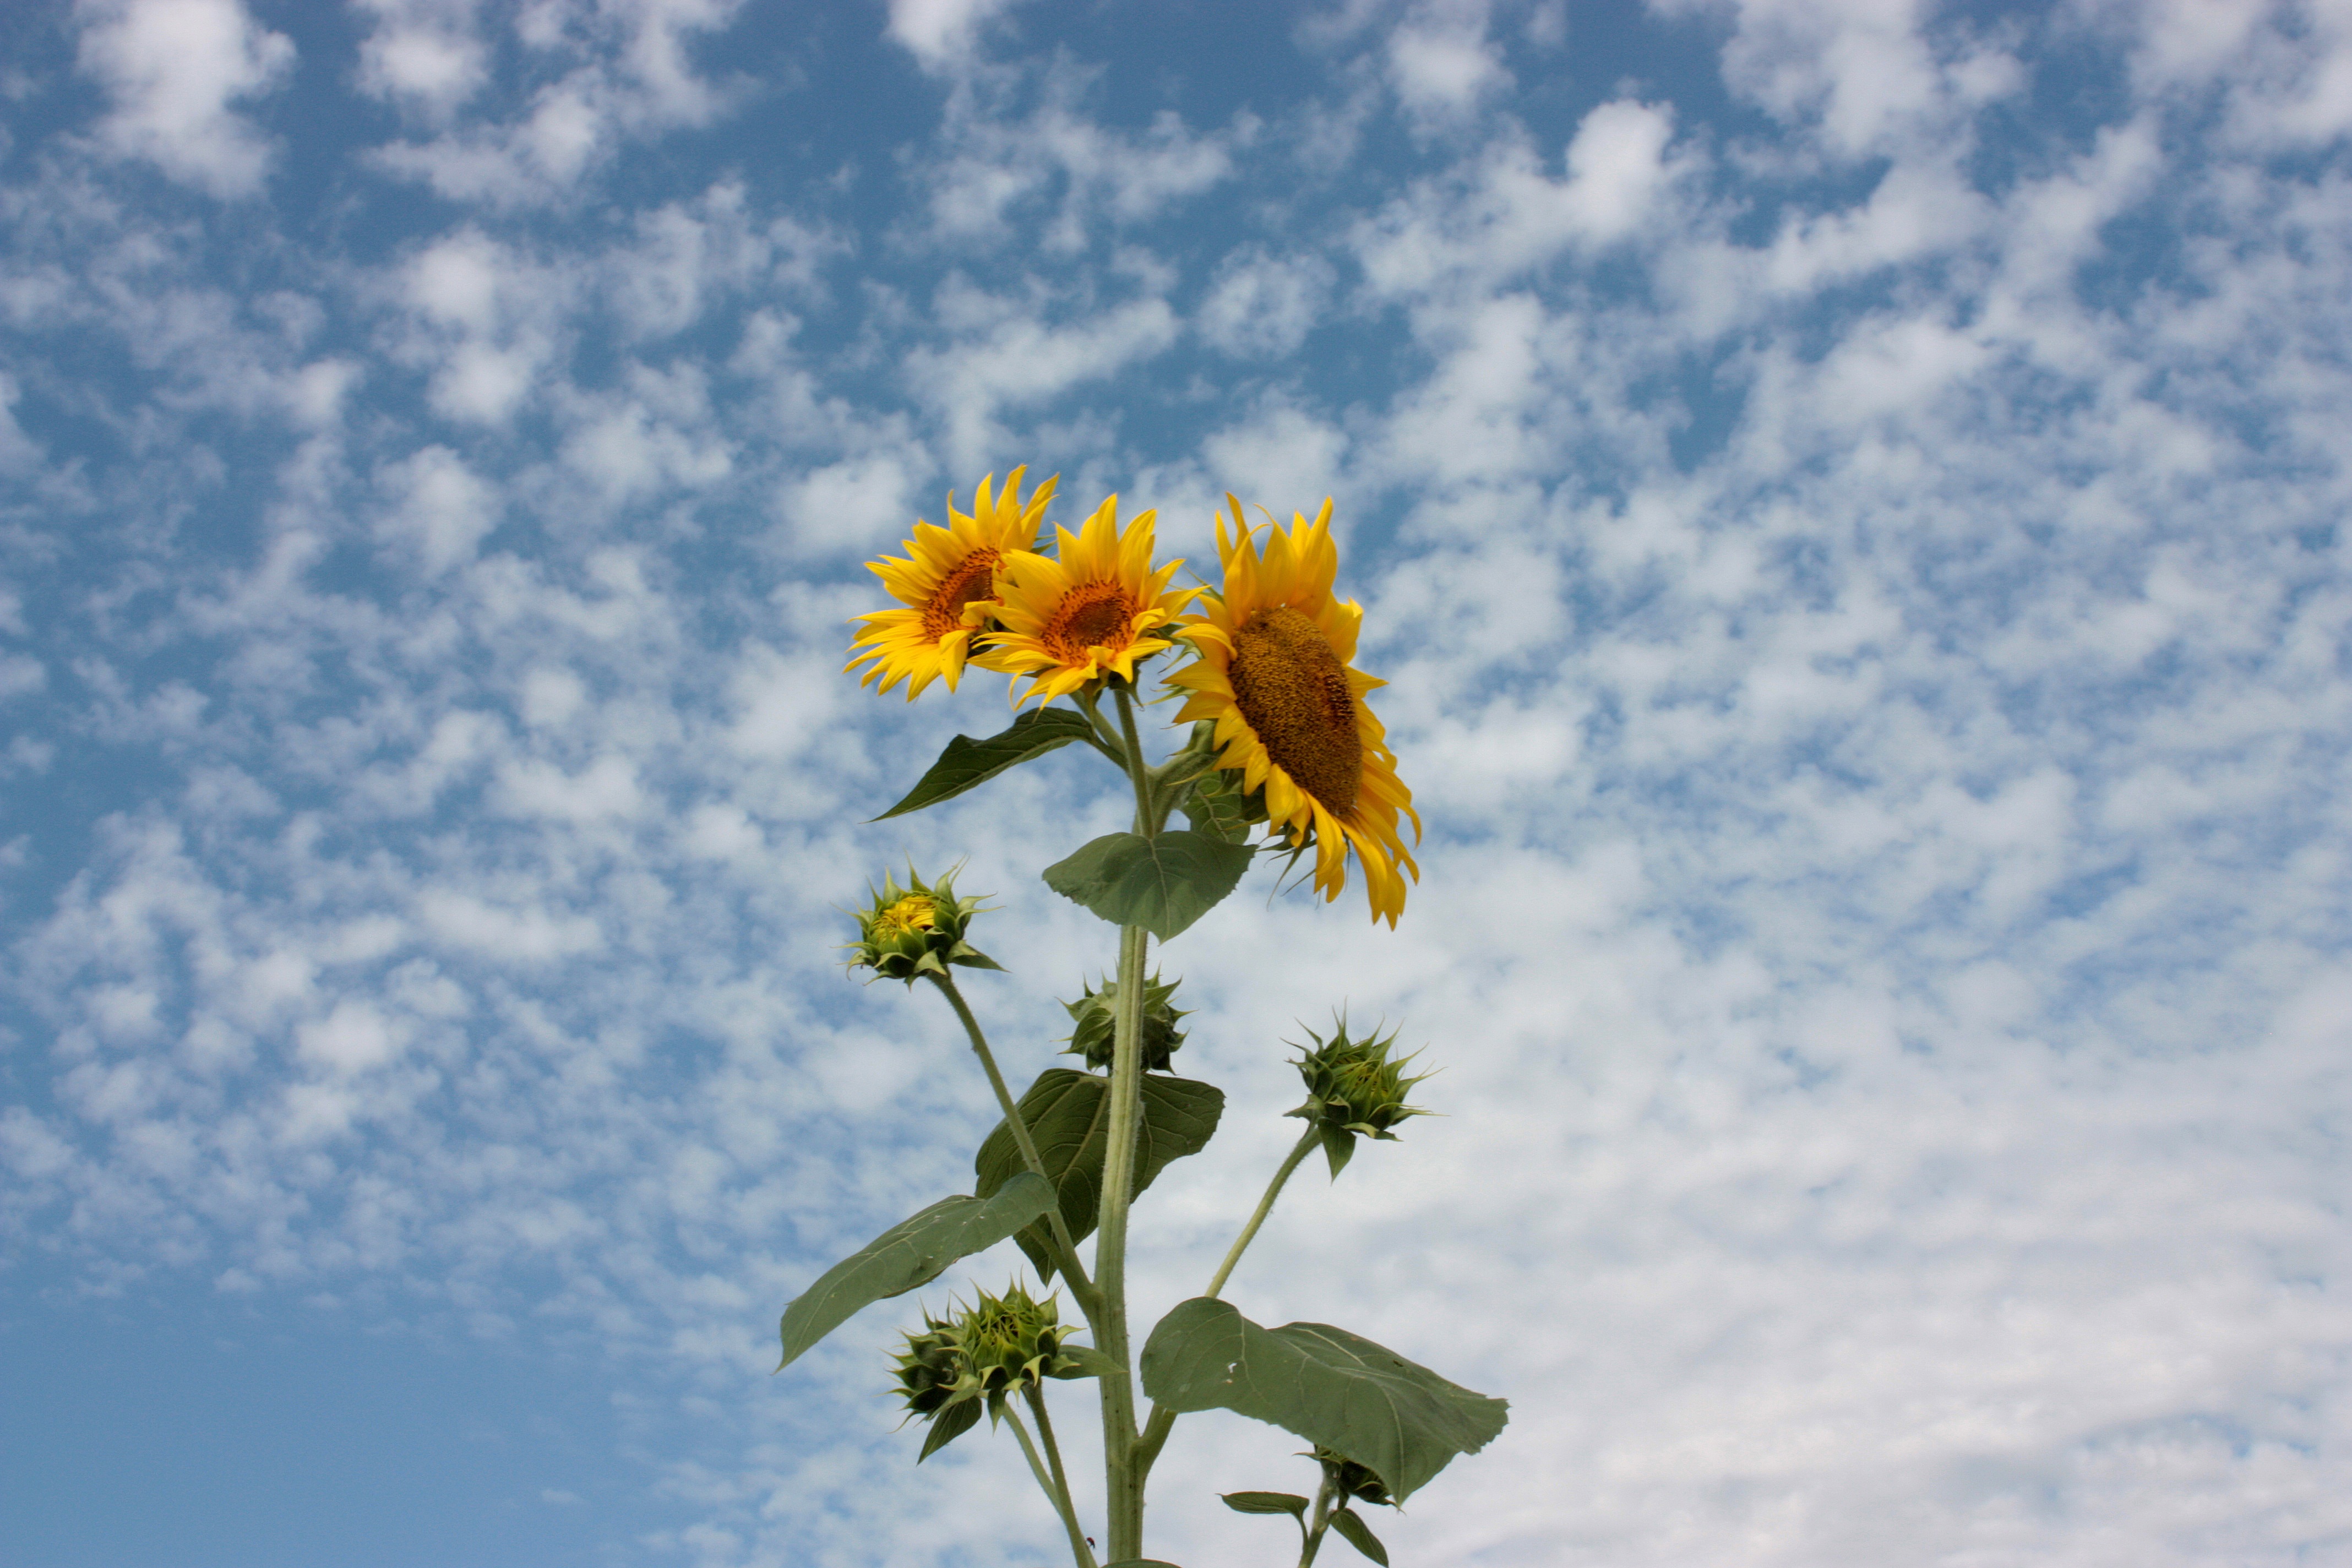
nature, outdoor, blossom, plant, sky, field, meadow, prairie, sunlight, flower, petal, rustic, summer, floral, color, botany, blue, yellow, flora, sunflower, blue sky, wildflower, sunny, clouds, bright, macro photography, flowering plant, daisy family, land plant